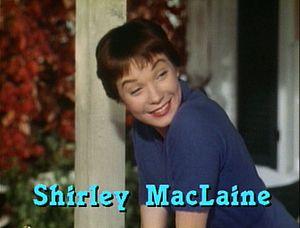
Mais qui a tué Harry ? est un film américain d'Alfred Hitchcock, sorti en 1955, adaptation du roman homonyme de Jack Trevor Story.